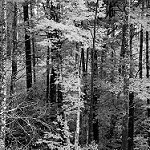
Label: B & W